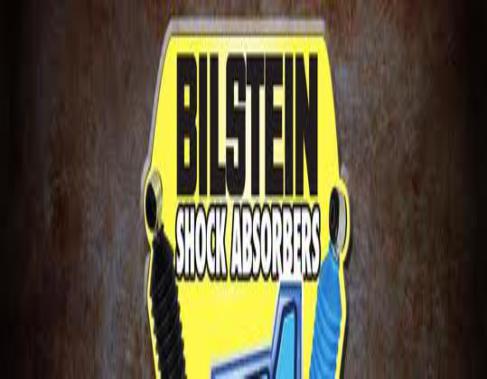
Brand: Bilisten
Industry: Transportation